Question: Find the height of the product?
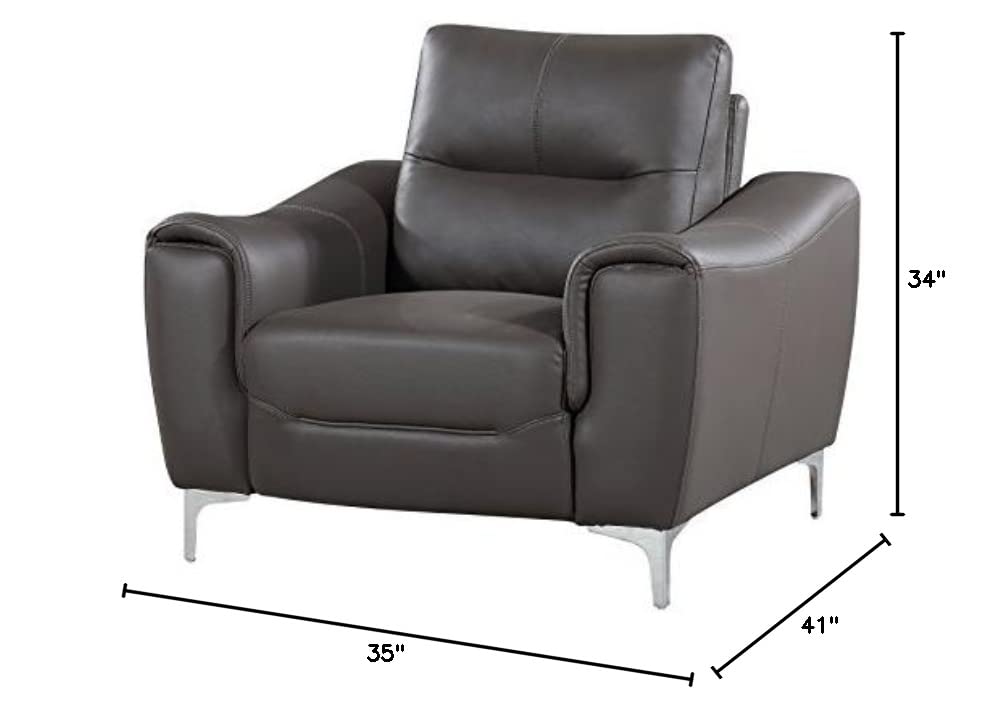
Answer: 34.0 inch